Yalunka people

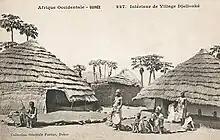
The interior of a Yalunka village

The Yalunka people originated in the mountainous Koulikoro along the Niger River valley. According to Susu oral tradition, they Identify the Yalunka with the medieval Sosso Empire of Soumaoro Kanté. The earliest evidence suggests that sometime around the eleventh century, the Yalunka people arrived in the hilly plateau region of the Futa Jallon in Guinea, since the disintegration of the Sosso Empire. The Yalunka people were agricultural animists and among the first settlers in Jallonkadu, the former name in what eventually became Futa Jallon. At first, the Yalunka accepted Islam. After the seventeenth century, Islamic theocracies supported by the Fula people began a period of Fula dominance and their version of Islam in the region traditionally occupied by the Yalunka. The Yalunka people, along with the Susu people, then renounced Islam. The Fula people and their leaders, such as Karamokho Alfa and Ibrahima Sori, launched a series of jihads targeted against the Yalunka in the eighteenth century. The Yalunka were defeated, subdued, and returned to Islam in 1778. The jihads contributed immensely to the Solima Yalunka state's creation in Guinea and Sierra Leone's northeastern boundary in the nineteenth century. In the time of the Yalunka's desolation, Almamy Samori Touré collaborated with the Fulani, French, and Toucouleur allies, against the Yalunka people, In the process Samori Touré consistently attacked the Yalunka.